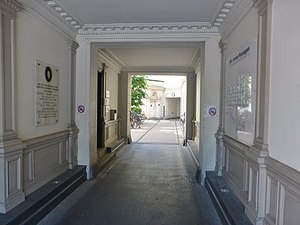
Sankt Annæ Passage
Sankt Annæ Passage.
Sankt Annæ Passage er en passage mellem Store Kongensgade og Bredgade i København. Passagen er navngivet efter den nærliggende Sankt Annæ Plads. Dagbladet Information har til huse i passagen.